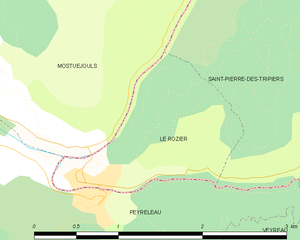
Le Rozier est une commune française, située dans le département de la Lozère, en région Occitanie.